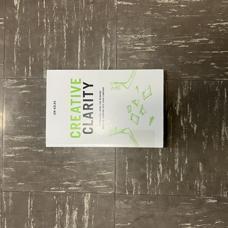
Label: cover-floor